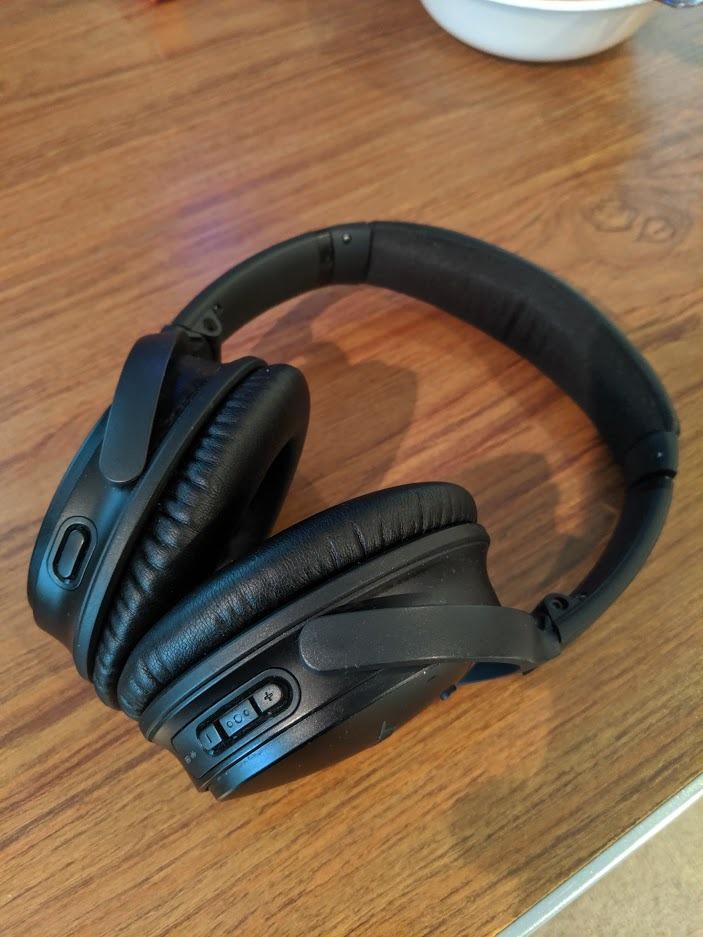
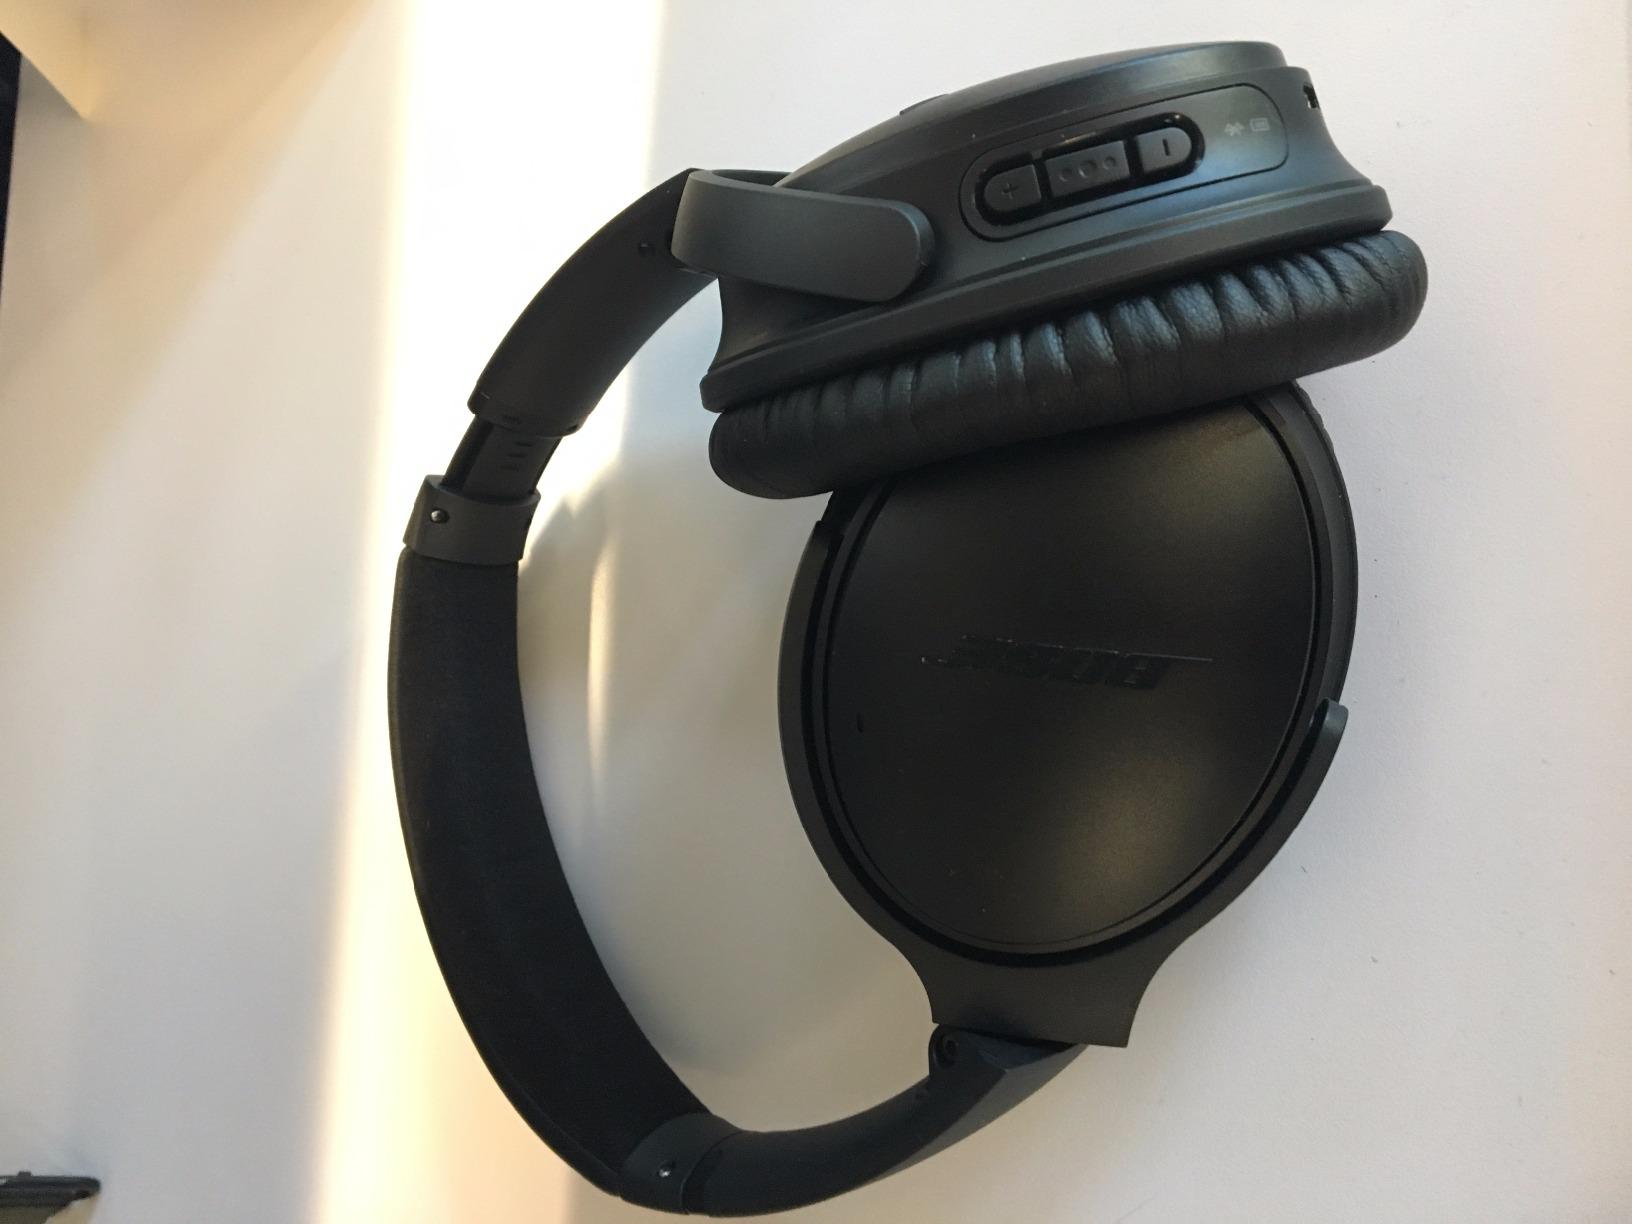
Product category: headphones
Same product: yes